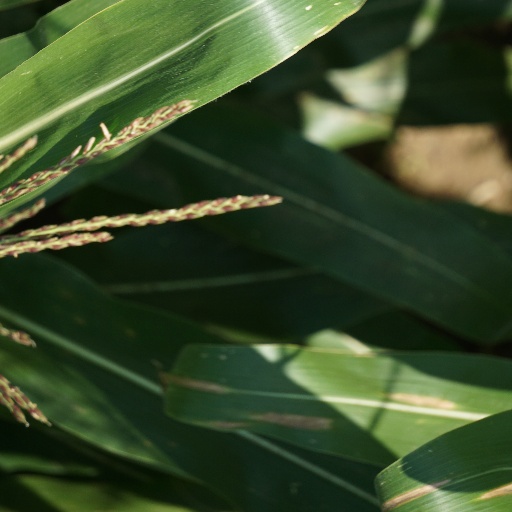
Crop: maize; corn